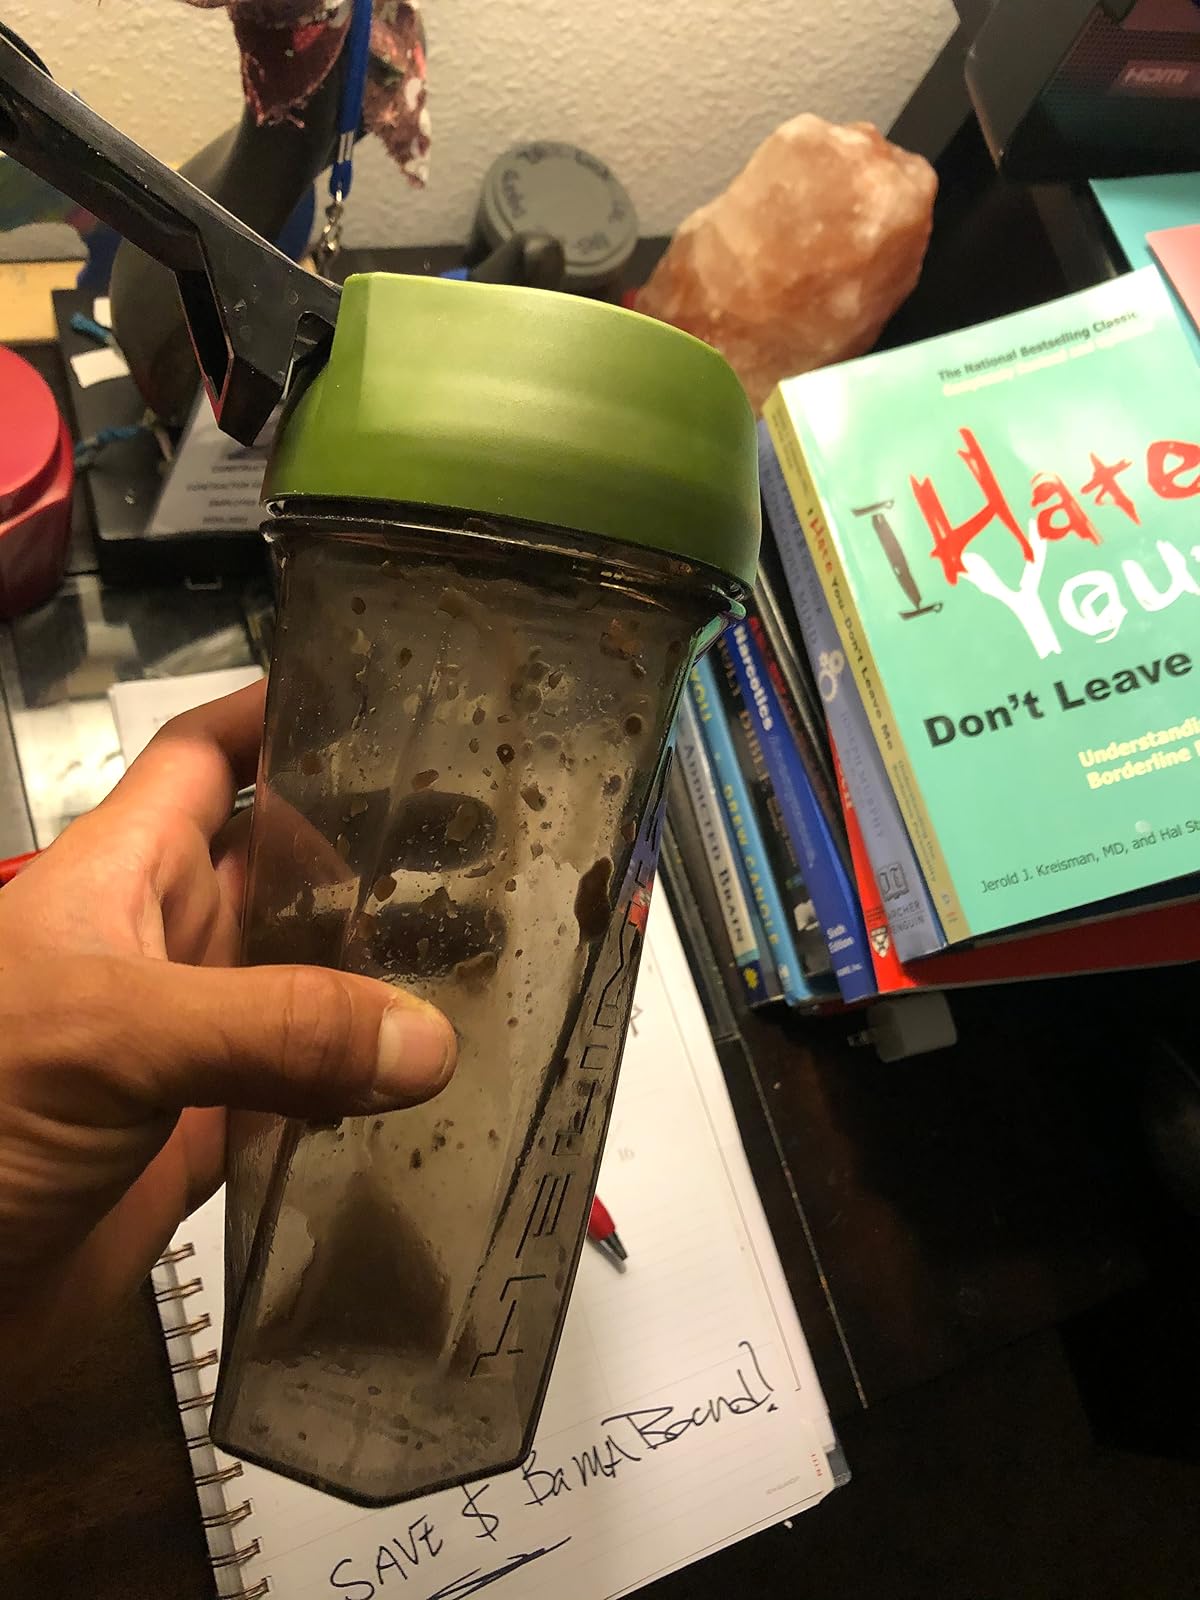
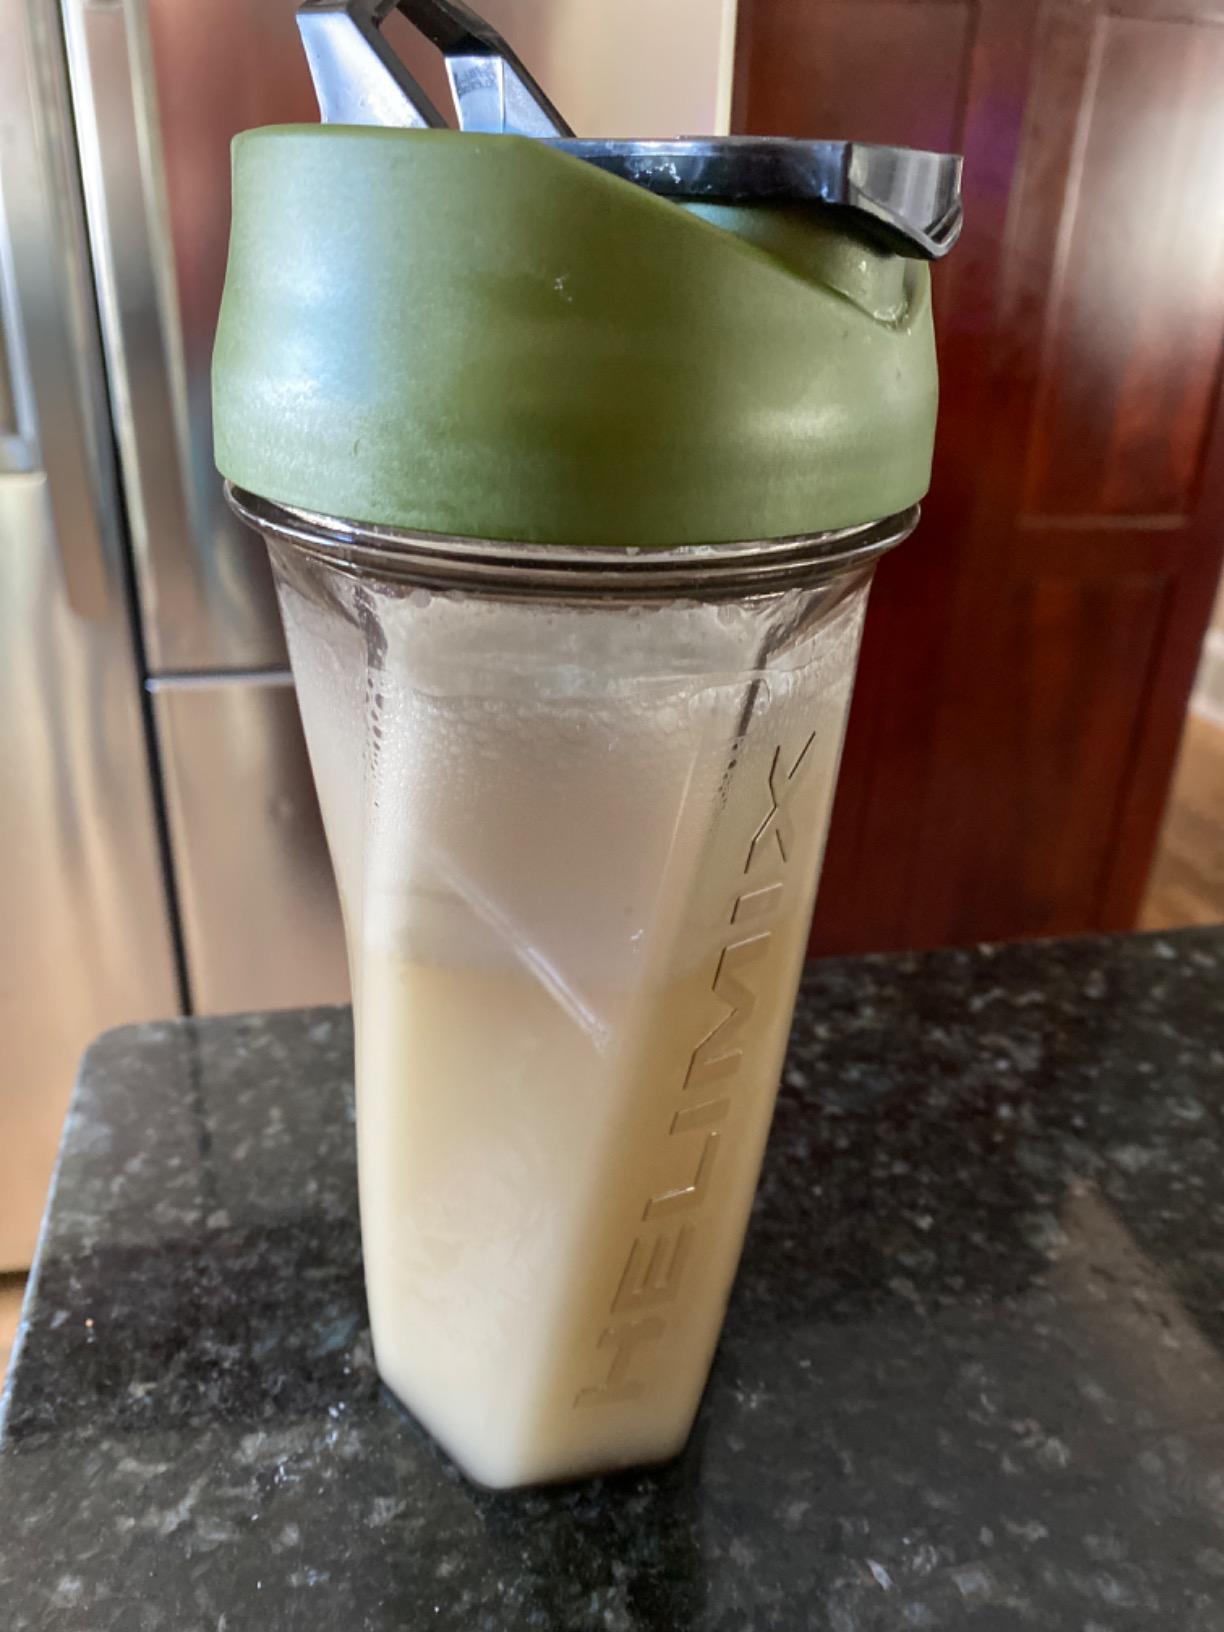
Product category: items_blender
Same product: yes